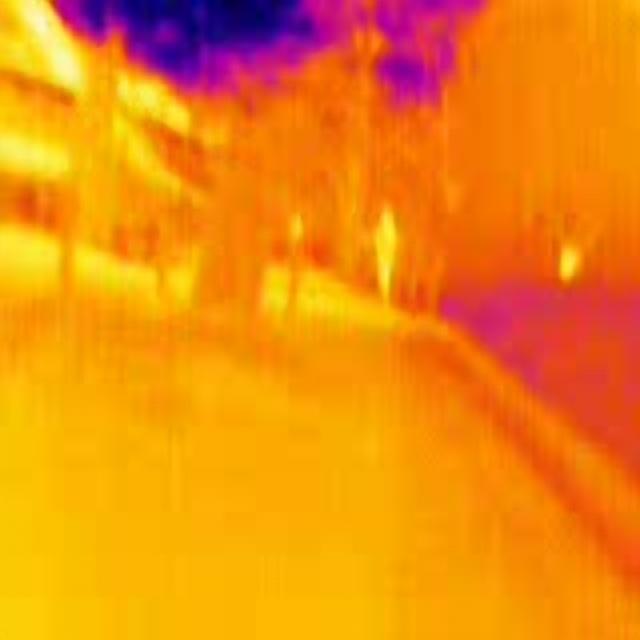
Detected objects:
label: person